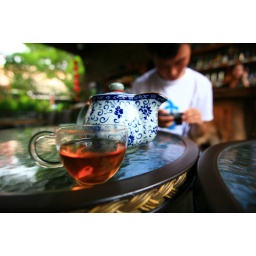
After a long day of shooting, the photographer checks his work... over a cup of black lychee tea.